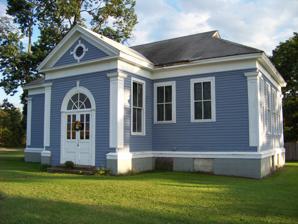
Building: Chemung District School No. 10
Country: United States of America
Year built: 1898
United States historic place Chemung District School No. 10 U.S. National Register of Historic Places Show map of New York Show map of the United States Location Old NY 17 at Lowman Rd., Lowman, New York Coordinates 42°1′44″N 76°42′56″W / 42.02889°N 76.71556°W / 42.02889; -76.71556 Built 1898 Architect Welliver Construction Co. Architectural style Colonial Revival NRHP reference No. 08000449 Added to NRHP May 21, 2008 The Chemung District School No. 10 is a one-room schoolhouse located in Lowman, New York .  It was listed on the National Register of Historic Places on May 21, 2008. Gallery Chemung District School No. 10, rear elevation References